Windsor Park (Dominica)

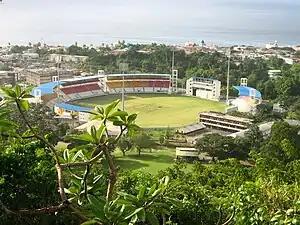

Windsor Park is a multi-purpose stadium in Roseau in Dominica. It serves as the country's national stadium and is used mostly for cricket and association football matches. Other uses have included the World Creole Music Festival, the Finals of the Calypso Competition and the Miss Dominica pageant.